Cruizer-class brig-sloop

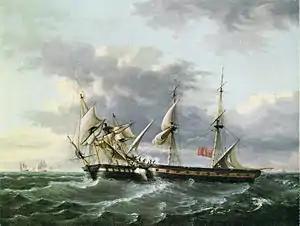
An earlier boards the "Cruizer"-class , 1812

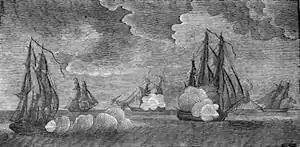
rakes the "Cruizer"-class , 1814

The Board ordered six vessels to this design during May 1804, all of fir. Building of fir (pine) made for speedier construction at the cost of reduced durability in service.